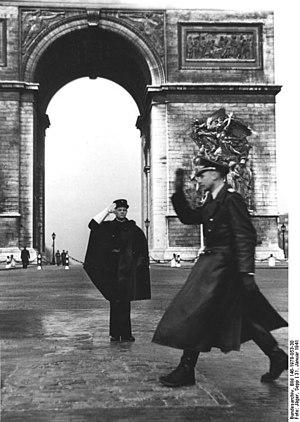
Paris subit l'occupation allemande entre le 14 juin 1940 et le 24 août 1944. Cette occupation se caractérise par la pénurie, la dictature de l'occupant et les rafles de Juifs, comme celle du Vél’ d’Hiv’.
Cette page concerne l'année 1941 du calendrier grégorien.